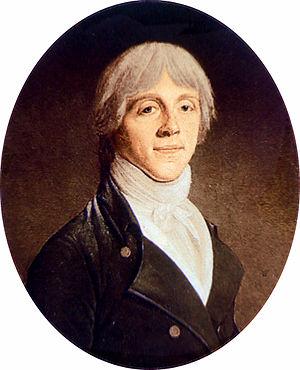
8 décembre : assemblée publique de la Société Royale des Sciences, tenue dans la grande salle de l'Hôtel-de-Ville de Montpellier, en présence des États de la Province de Languedoc.
Sont listés dans cette chronologie des faits économiques des évènements importants de l'histoire économique.
Le boulevard Delessert est une voie du 16ᵉ arrondissement de Paris, en France.
Le château de Rochecardon est situé à Saint-Didier-au-Mont-d'Or dans le Rhône, au confluent du ruisseau de Rochecardon et du ruisseau de l’Arche. Avant le XVIIᵉ siècle, ce lieu était dénommé la Roche de Vaise.
14 mai : création de l’Académie des sciences d’Autriche.